Ukarumpa

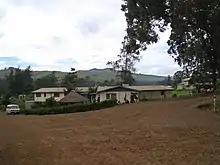
Medical clinic

The 99-year lease for the at Ukarumpa was signed by Dick Pittman, accompanied by founding Director, Dr. James C. ("Jim") Dean for the Summer Institute of Linguistics on 4 October 1956. Jim Dean was the founding Director of the Summer Institute of Linguistics in the (then) United Nations mandated Australian Trust Territory of New Guinea and remained as Director until he was reassigned to establish the S.I.L. operations in India in the mid-1960s.